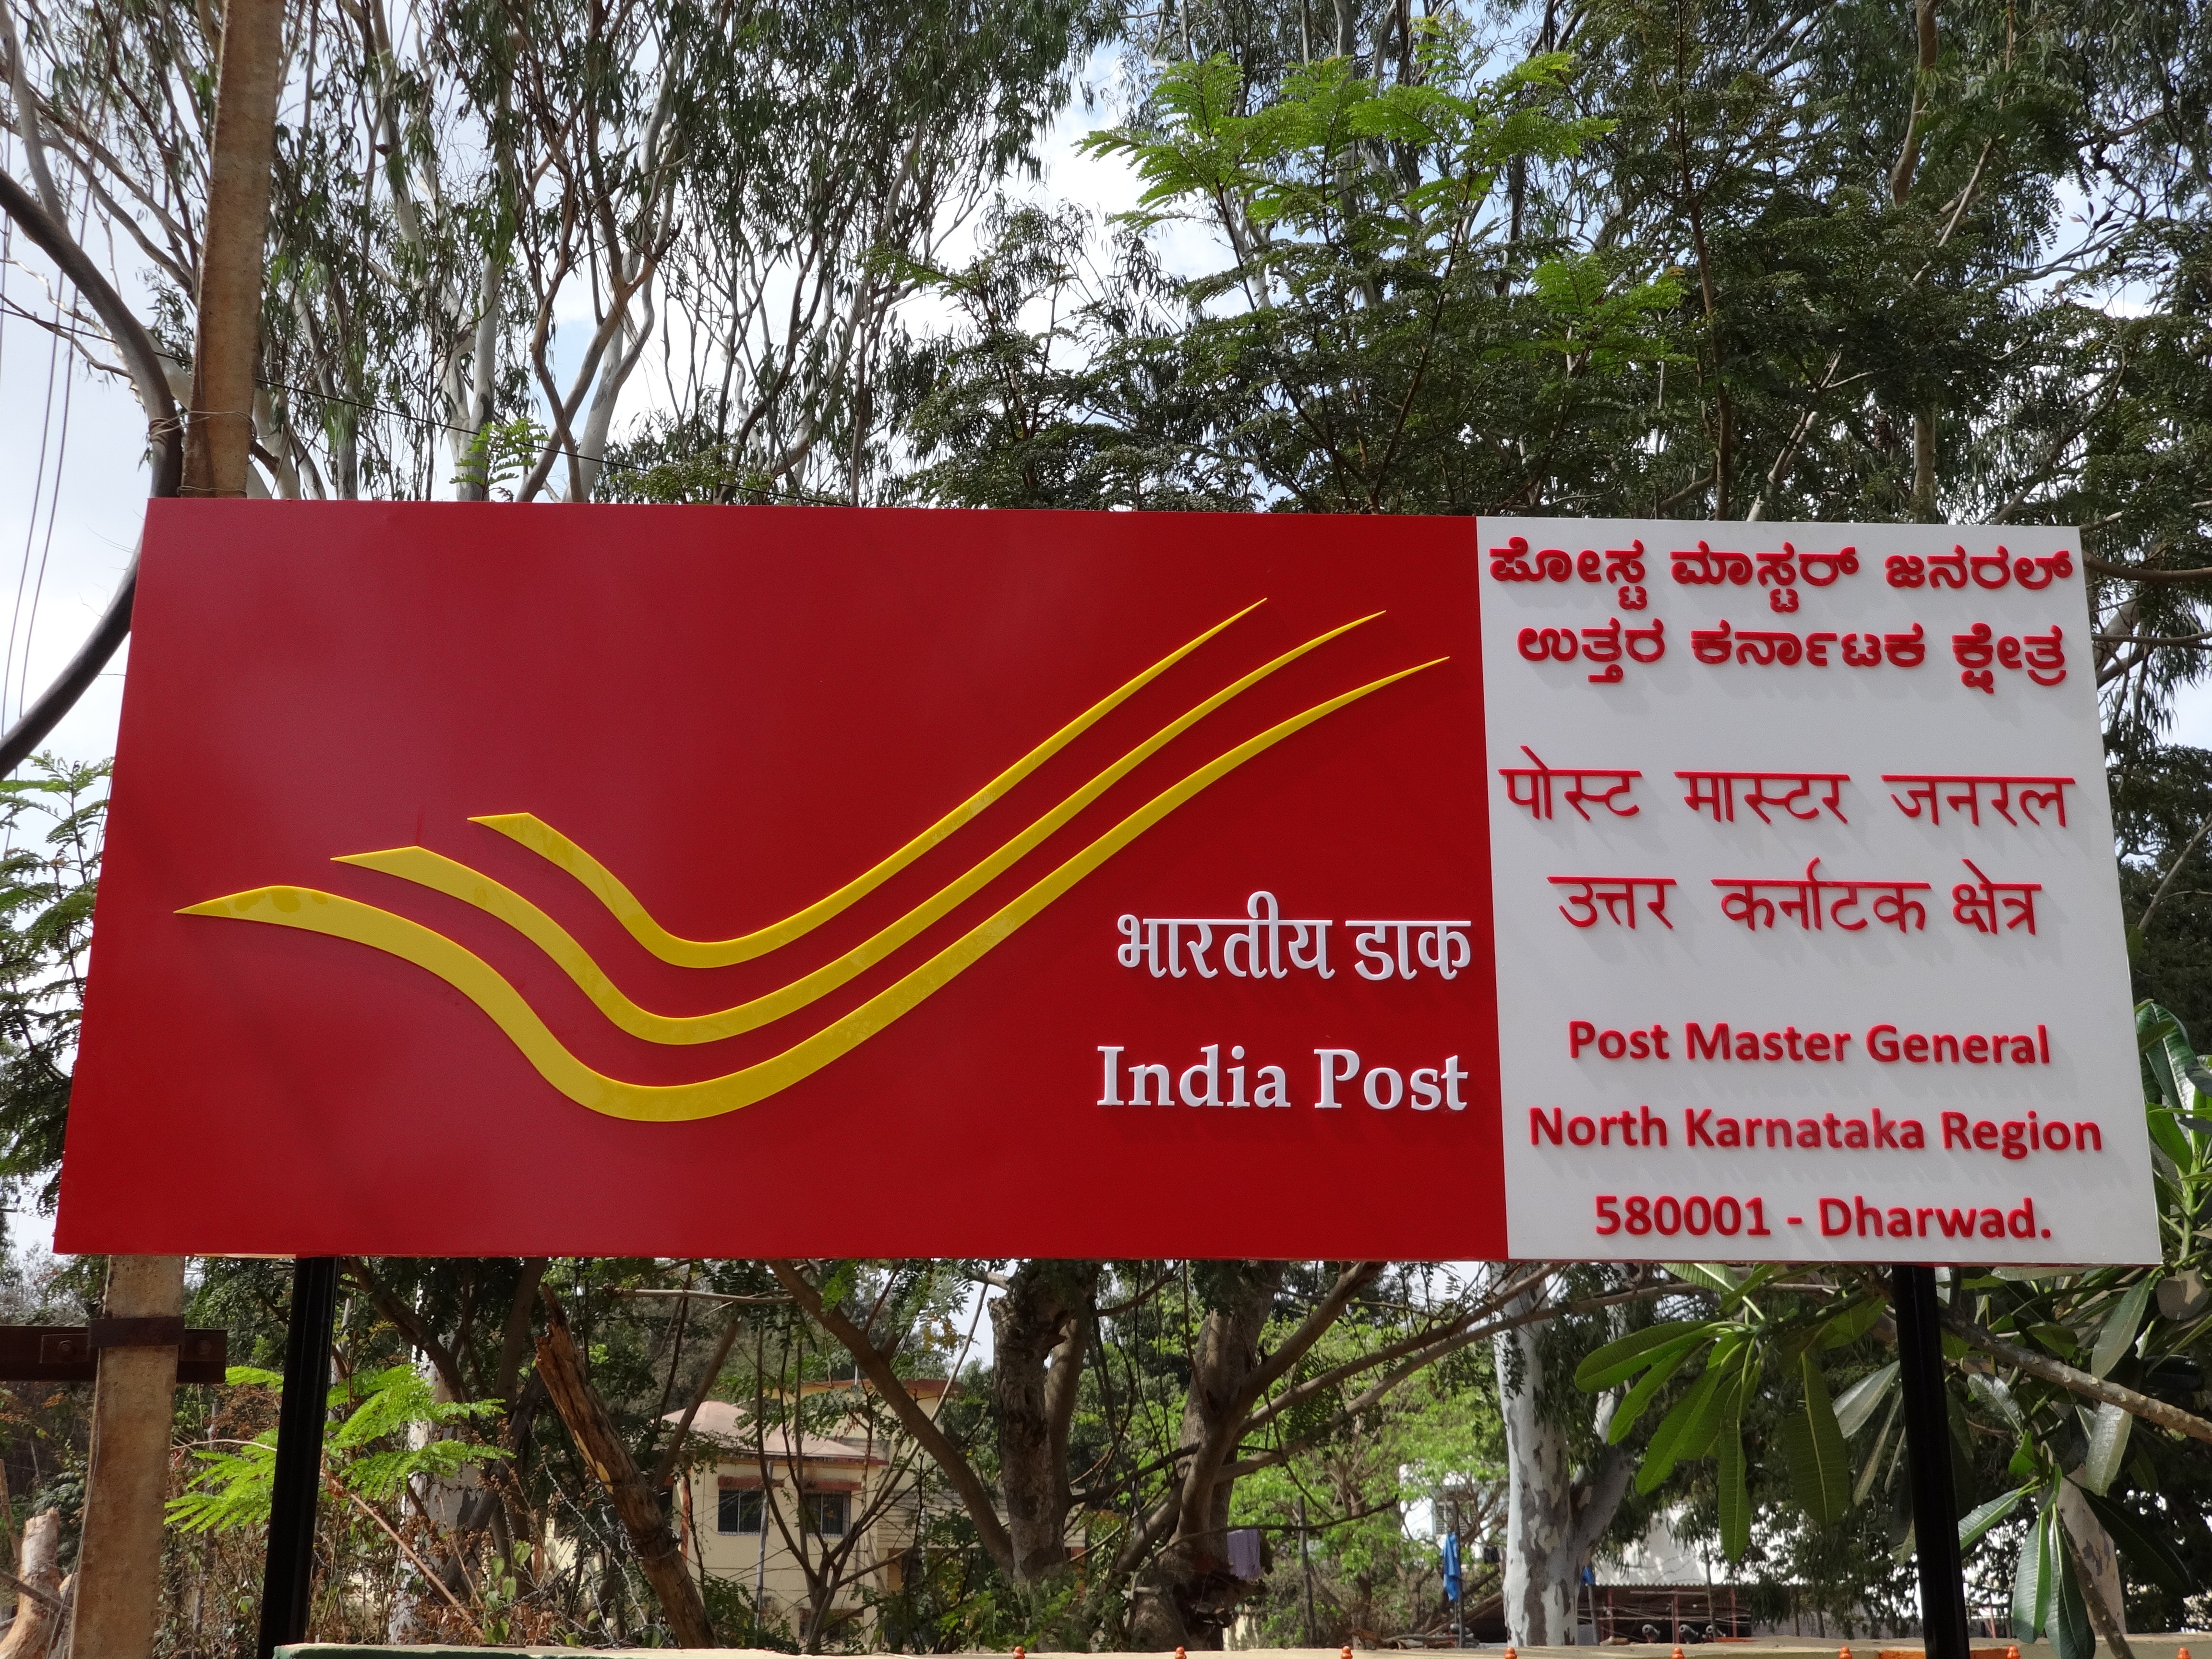
post, board, advertising, sign, community, banner, office, business, signage, dharwad, label, text, message, india, notice, billboard, post office, postmaster general's office, india post logo